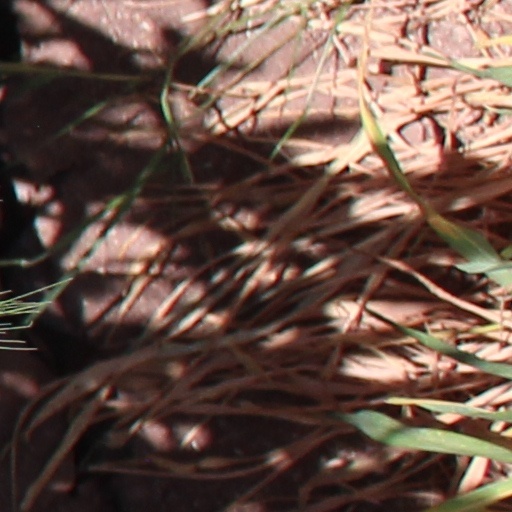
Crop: wheat